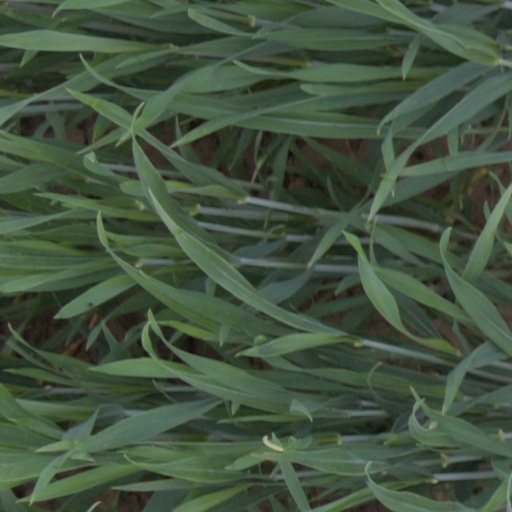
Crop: wheat